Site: brandenburg
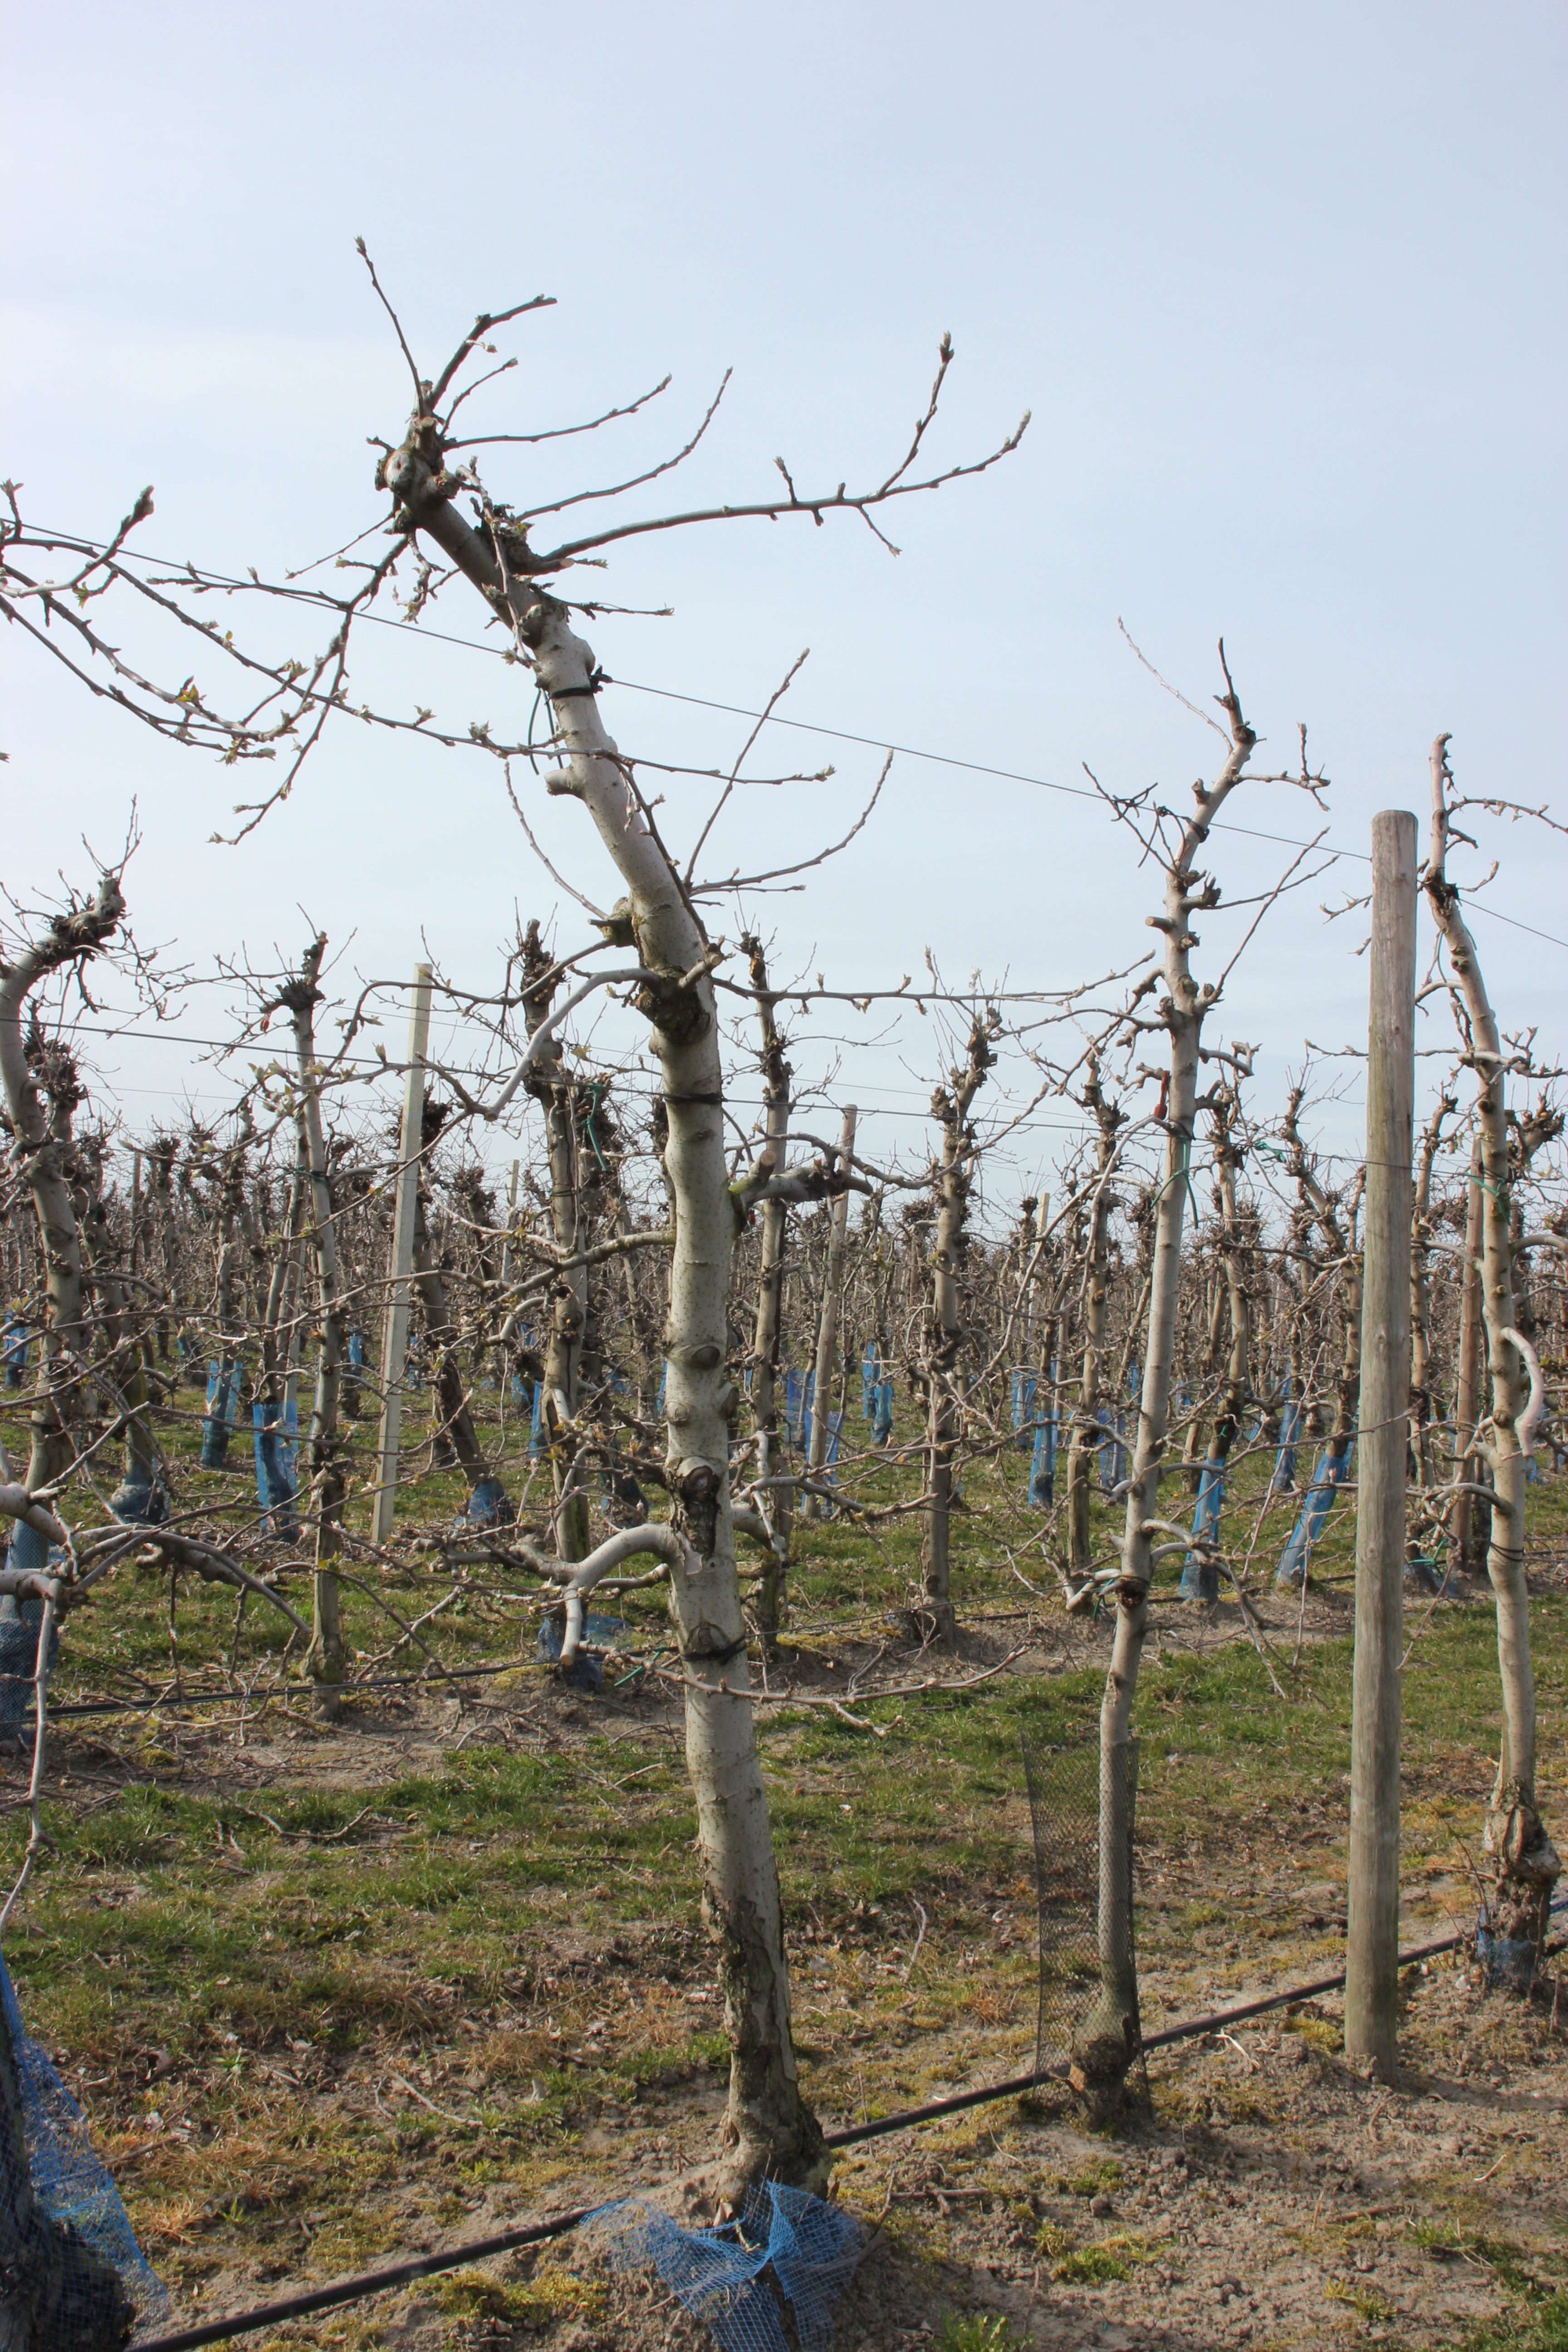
Growth stage (BBCH 54): Inflorescence emergence